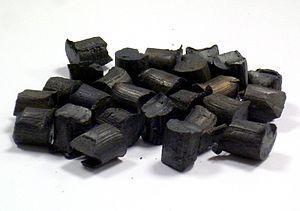
une poingée de Mischmetal découpée
Le mischmétal est un alliage de terres rares dans des proportions variées, reflets d'occurrences naturelles. La composition est d'environ 45 à 50 % de cérium, 25 % de lanthane, 15 à 20 % de néodyme et 5 % de praséodyme. Il est principalement utilisé dans la fabrication de pierres à briquet. Comme il est trop mou pour donner de bonnes étincelles, il est allié à du fer et du magnésium qui forment du ferrocérium plus dur et aussi beaucoup moins réactif à la corrosion que l'alliage de lanthanides purs.